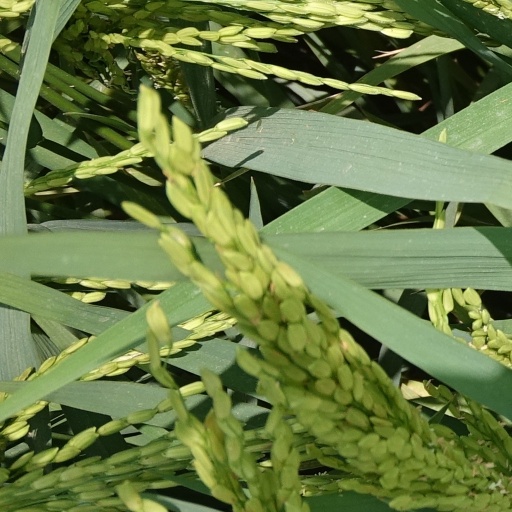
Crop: rice